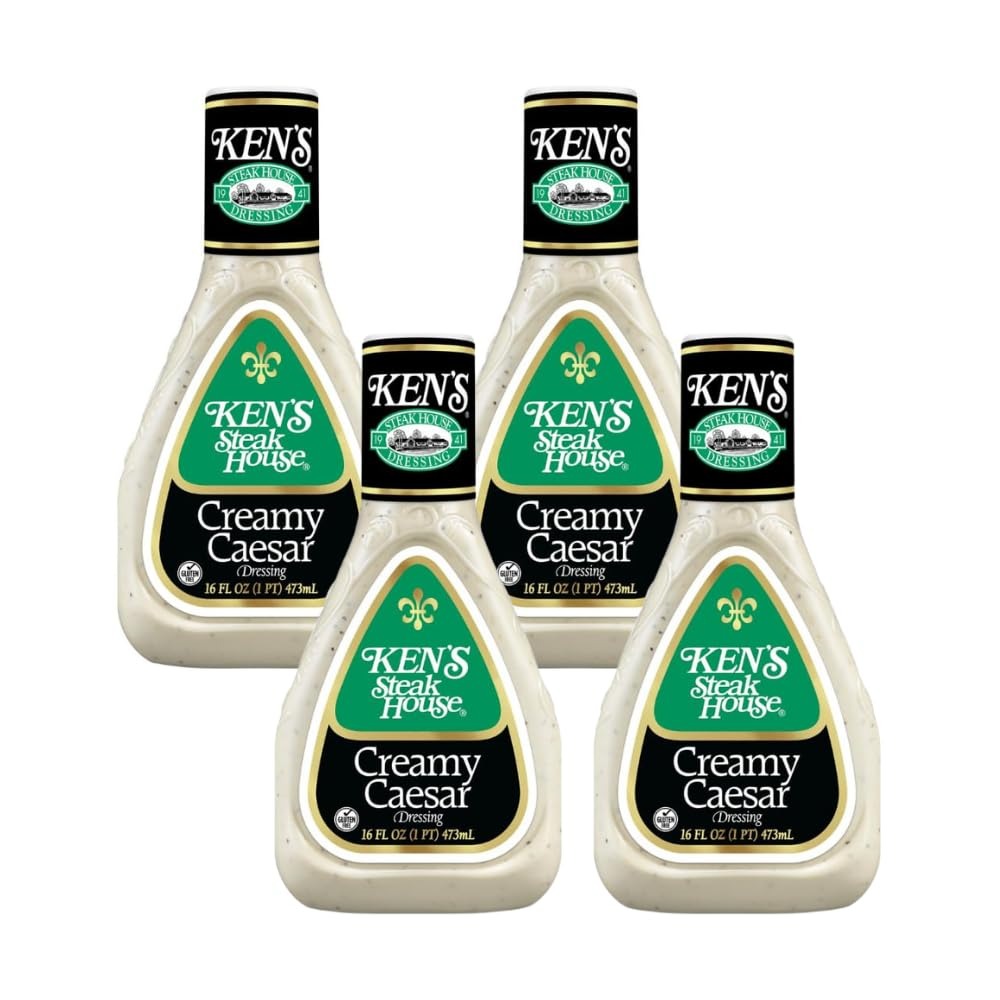
Item Name: Ken's Steak House, Creamy Caesar Dressing, 16 Fl Oz (Pack of 4)
Bullet Point 1: Made with real Parmesan cheese and perfectly seasoned
Bullet Point 2: Enjoy on a bed of Romano lettuce, in a pasta salad or on a sandwich
Bullet Point 3: This Creamy Caesar is a great-tasting take on a classic
Bullet Point 4: Gluten Free
Bullet Point 5: Made by Ken's A Family-Owned Company
Product Description: The original, classic, creamy, crave-worthy steakhouse Caesar dressing. Made with real grated Parmesan cheese and just the right blend of spices. Pour it over a bed of greens for an instant side dish loved by young and old alike. Need a quick dip? Works with veggies, chips, wings, and just about anything dippable. Spread it on a sandwich. Drizzle it over roasted vegetables. Just make sure you don't run out! Gluten-free. Shake well before use and refrigerate after opening.
Value: 64.0
Unit: Fl Oz

Price: 2.99